Franklin Large Igneous Province

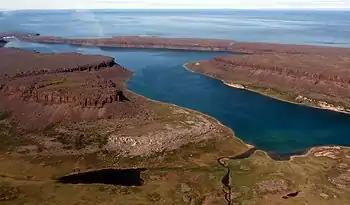
A Neoproterozoic Coronation Sill on the mainland south of Coronation Gulf, east of Kugluktuk. This is just one of dozens of parallel sills slicing through Nunavut's western mainland, each with the same shallow dip to the north. They form a series of ramparts on land and many linear sets of islands out in the ocean.

The Franklin Large Igneous Province is a Neoproterozoic large igneous province in the Canadian Arctic of Northern Canada. It represents one of the largest large igneous provinces in Canada, consisting of the Natkusiak flood basalts on Victoria Island, the Coronation sills on the southern shore of the Coronation Gulf and the large Franklin dike swarm, which extends for more than across the Canadian Arctic Archipelago and northwestern Greenland. The Franklin Large Igneous Province covers an area of more than and erupted more than 700 million years ago over the course of about two million years. Sulfur emissions during the eruption and weathering of the new rock following it may have contributed to a snowball earth event known as the Sturtian glaciation.